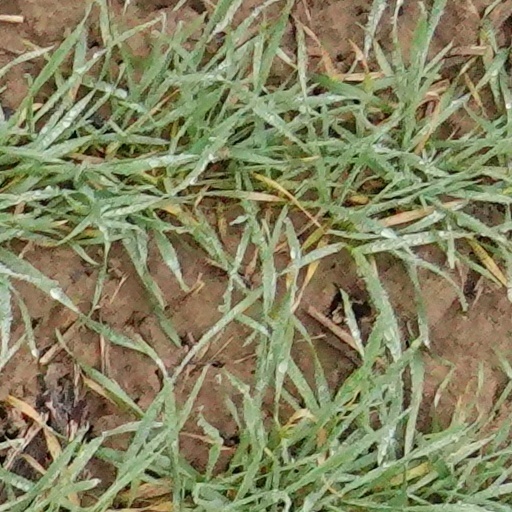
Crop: wheat